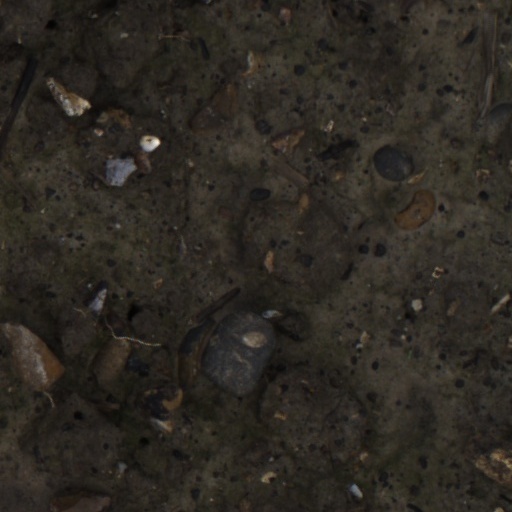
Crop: wheat